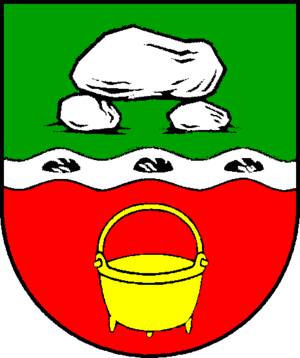
Gokels est une commune allemande de l'arrondissement de Rendsburg-Eckernförde, Land de Schleswig-Holstein.